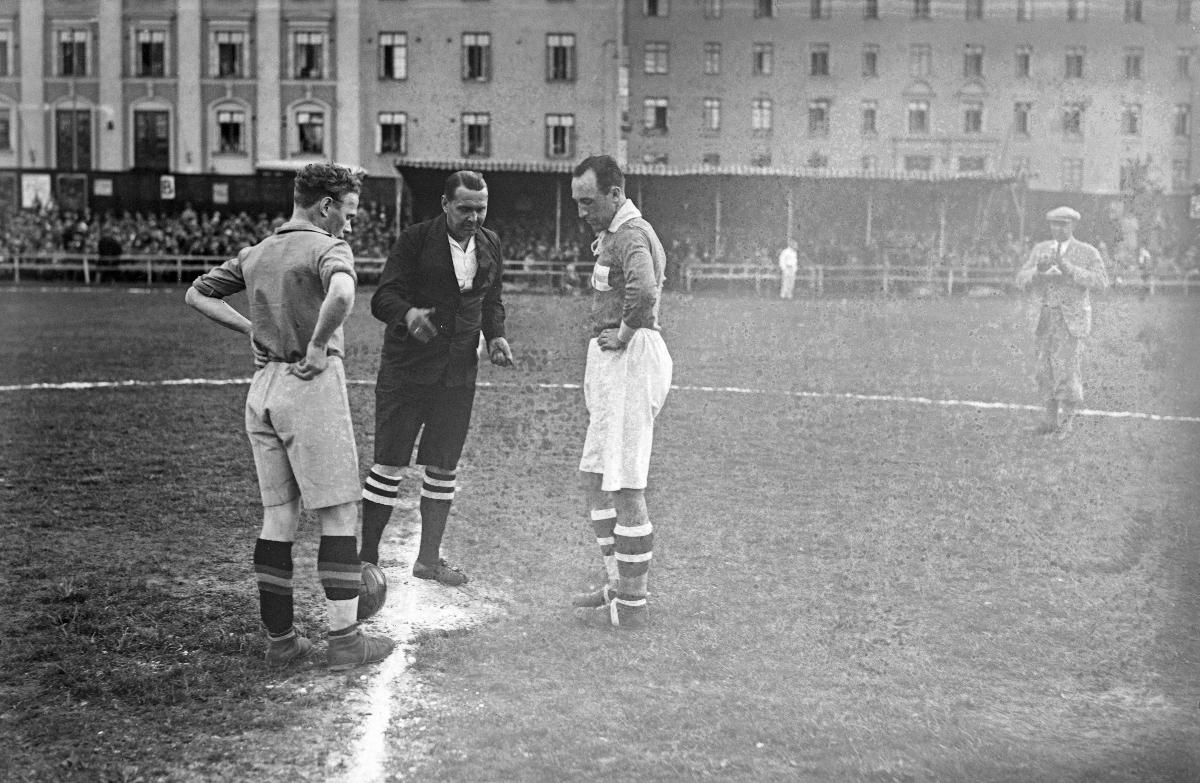
Jalkapallomaaottelu Suomi-Ruotsi
Fotbollslandskamp Finland-Sverige; Football match between Finland and Sweden
sisällön kuvaus: Jalkapallomaaottelu Suomi-Ruotsi Helsingissä 10.6.1932. content description: Football match between Finland and Sweden in Helsinki 10.6.1932. innehållsbeskrivning: Fotbollslandskamp Finland-Sverige i Helsingfors 10.6.1932.
Kuvaaja: Sundström, Hugo, kuvaaja
Vuosi: 1932
Paikka: Suomi, Uusimaa, Helsinki
Aiheet: jalkapallo; jalkapalloilijat; ottelut; maaottelut; kilpailut; HBL; football; football players; matches (sports contests); international matches; competitions; sports; soccer; match; soccer players; fotboll; fotbollsspelare; matcher; landskamper; tävlingar; sport; landskamp